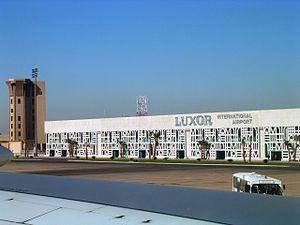
L'aéroport international de Louxor est un aéroport international desservant la ville de Louxor, en Égypte, et se situe à 6 kilomètres au sud-est de la ville. C'est un point d'intérêt touristique dans la mesure où il permet de rejoindre facilement la vallée des rois et les bords du Nil.